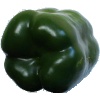
Label: green_pepper